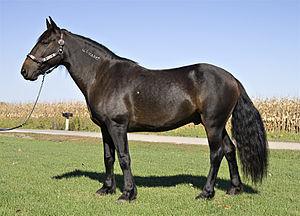
Le mustang est un cheval sauvage du Nord-Ouest américain. Tous les mustangs sont les descendants de chevaux domestiques revenus à l'état sauvage du fait du phénomène du marronnage. Leurs plus lointains ancêtres sont issus des chevaux espagnols amenés par les conquistadors lors de la conquête de l'Amérique et retournés à l'état sauvage après s'être enfuis ou avoir été relâchés. Les troupeaux se sont progressivement agrandis au cours des siècles pour les mêmes raisons, certains éleveurs relâchant même des chevaux domestiqués au milieu des troupeaux afin de sélectionner et de prélever les poulains les plus intéressants.